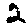
Label: 2